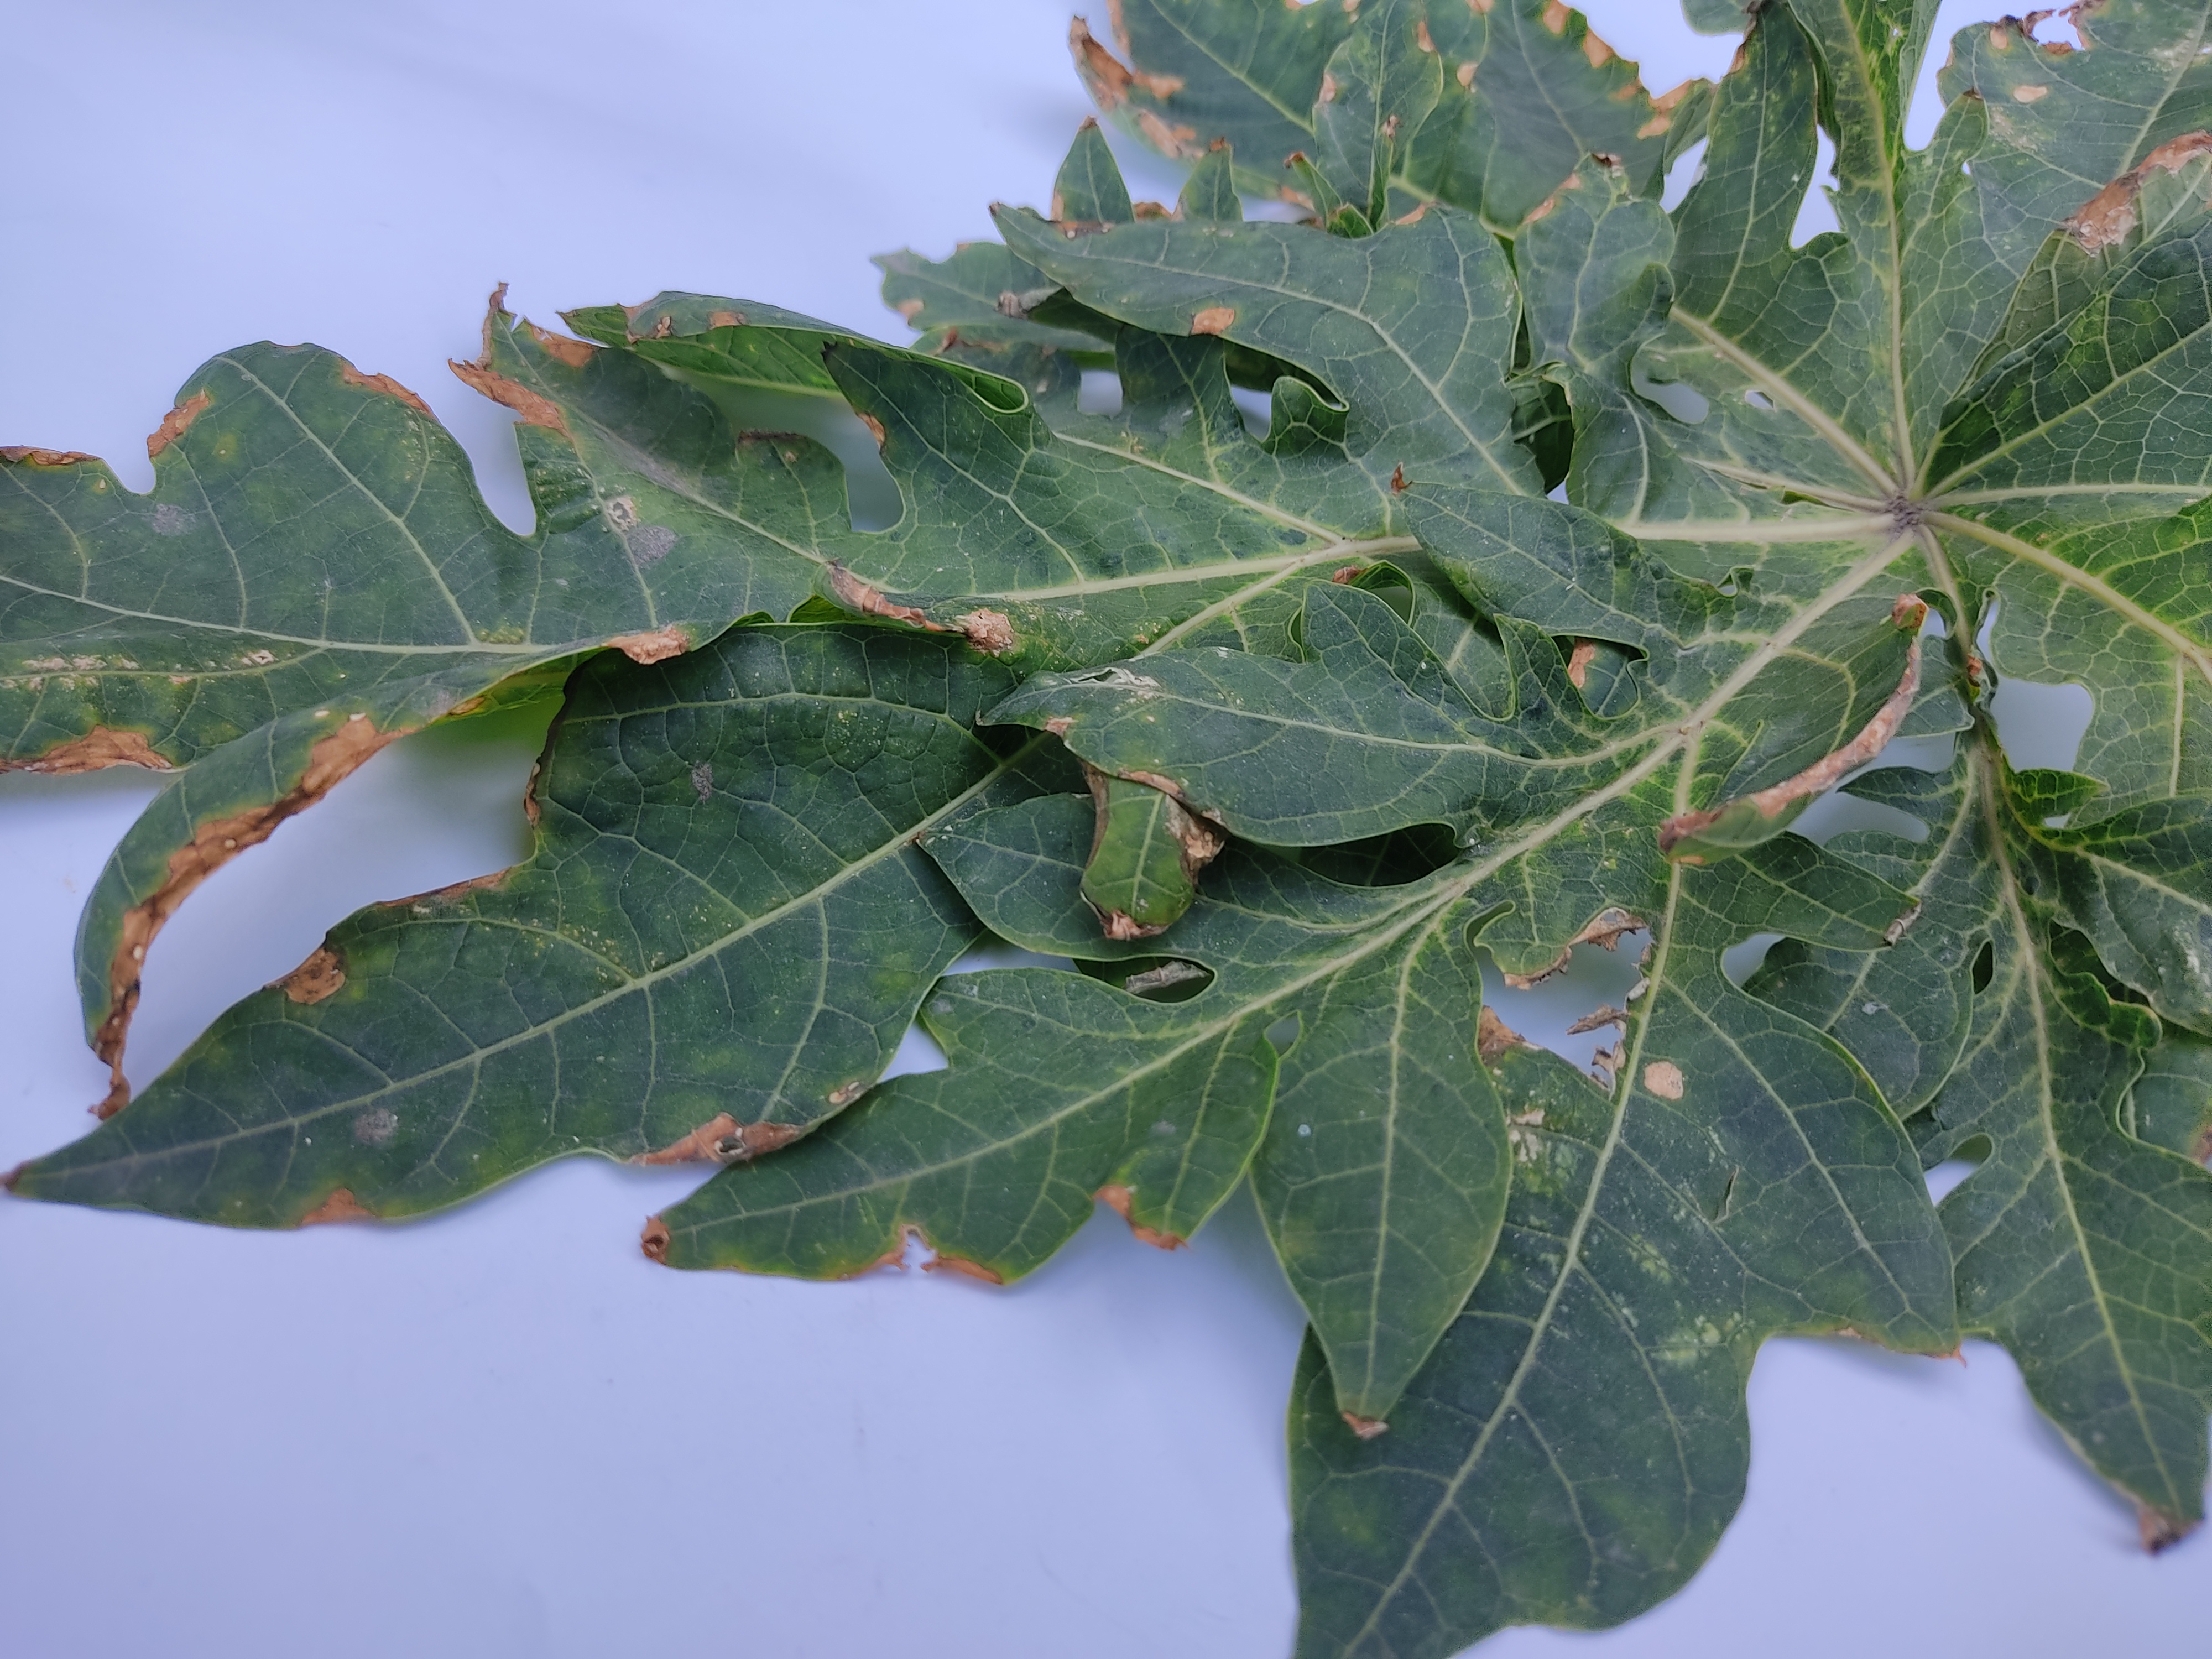
Label: Mite Disease